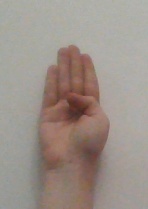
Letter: kaaf